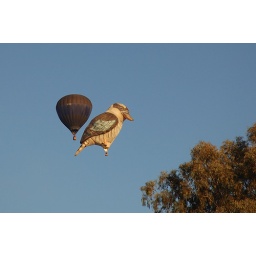
Some hot air balloons lifting off into the bright blue sky over Canberra, Australia